ALEPH experiment

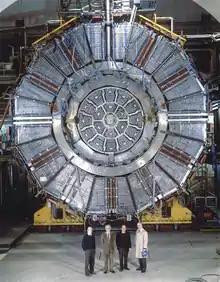
The ALEPH detector had a time projection chamber at its core for detecting the direction and momenta of charged particles with extreme accuracy. In the foreground from the left, Jacques Lefrancois, Jack Steinberger, Lorenzo Foa and Pierre Lazeyras. ALEPH was an experiment on the LEP accelerator, which studied high-energy collisions between electrons and positrons (1989-2000)

The ALEPH detector was built to measure events created by electron positron collisions in LEP. It operated from 1989 to 1995 in the energy range of the Z particle (around 91 GeV) and later (1995 to 2000) above the threshold of W pair production (up to 200 GeV). Typical events have many particles distributed in jets over the entire detector volume. The event rate ranged from around 1 Hz at the peak of the Z to at least a factor hundred smaller at the highest energies. The ALEPH detector was therefore designed to accumulate, for each event, as much information over as much solid angle as was practical.